James I of Scotland

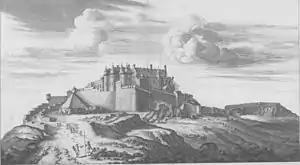
Stirling Castle, where the Albany Stewarts were executed.

James the Fat led the men of Lennox and Argyll in open rebellion against the crown and may have been what the king needed to bring a charge of treason against the Albany Stewarts. Murdoch, his sons Walter and Alexander, and Duncan, Earl of Lennox were in Stirling Castle for their trial on 18 May at a specially convened parliament. An assize of seven earls and fourteen lesser nobles was appointed to hear the evidence that linked the prisoners to the rebellion in the Lennox. The four men were condemned, Walter on 24 May and the others on 25 May, and immediately beheaded in 'front of the castle'. James demonstrated a ruthless and avaricious side to his nature in the destruction of his close family, the Albany Stewarts, that yielded the three forfeited earldoms of Fife, Menteith and Lennox. An inquiry set up by James in 1424 into the dispersal of crown estates since the reign of Robert I exposed legal defects in several transactions where the earldoms of Mar, March and Strathearn, together with the Black Douglas lordships of Selkirk and Wigtown, were found to be problematic. Strathearn and March were forfeited in 1427 and 1435, respectively. Mar was forfeited in 1435 on the earl's death without an heir, which also meant that the lordships of Garioch and Badenoch reverted to the crown. James sought to boost his income further through taxation and succeeded in getting parliament to pass legislation in 1424 for a tax to go towards paying off the ransom — £26,000 was raised but James sent only £12,000 to England. By 1429, James stopped the ransom payments completely and used the remainder of the taxation income on cannons and luxury goods from Flanders. Following a fire in the castle of Linlithgow in 1425, funds were also diverted to the building of Linlithgow Palace, which continued until James died in 1437, and absorbed an estimated one-tenth of royal income.